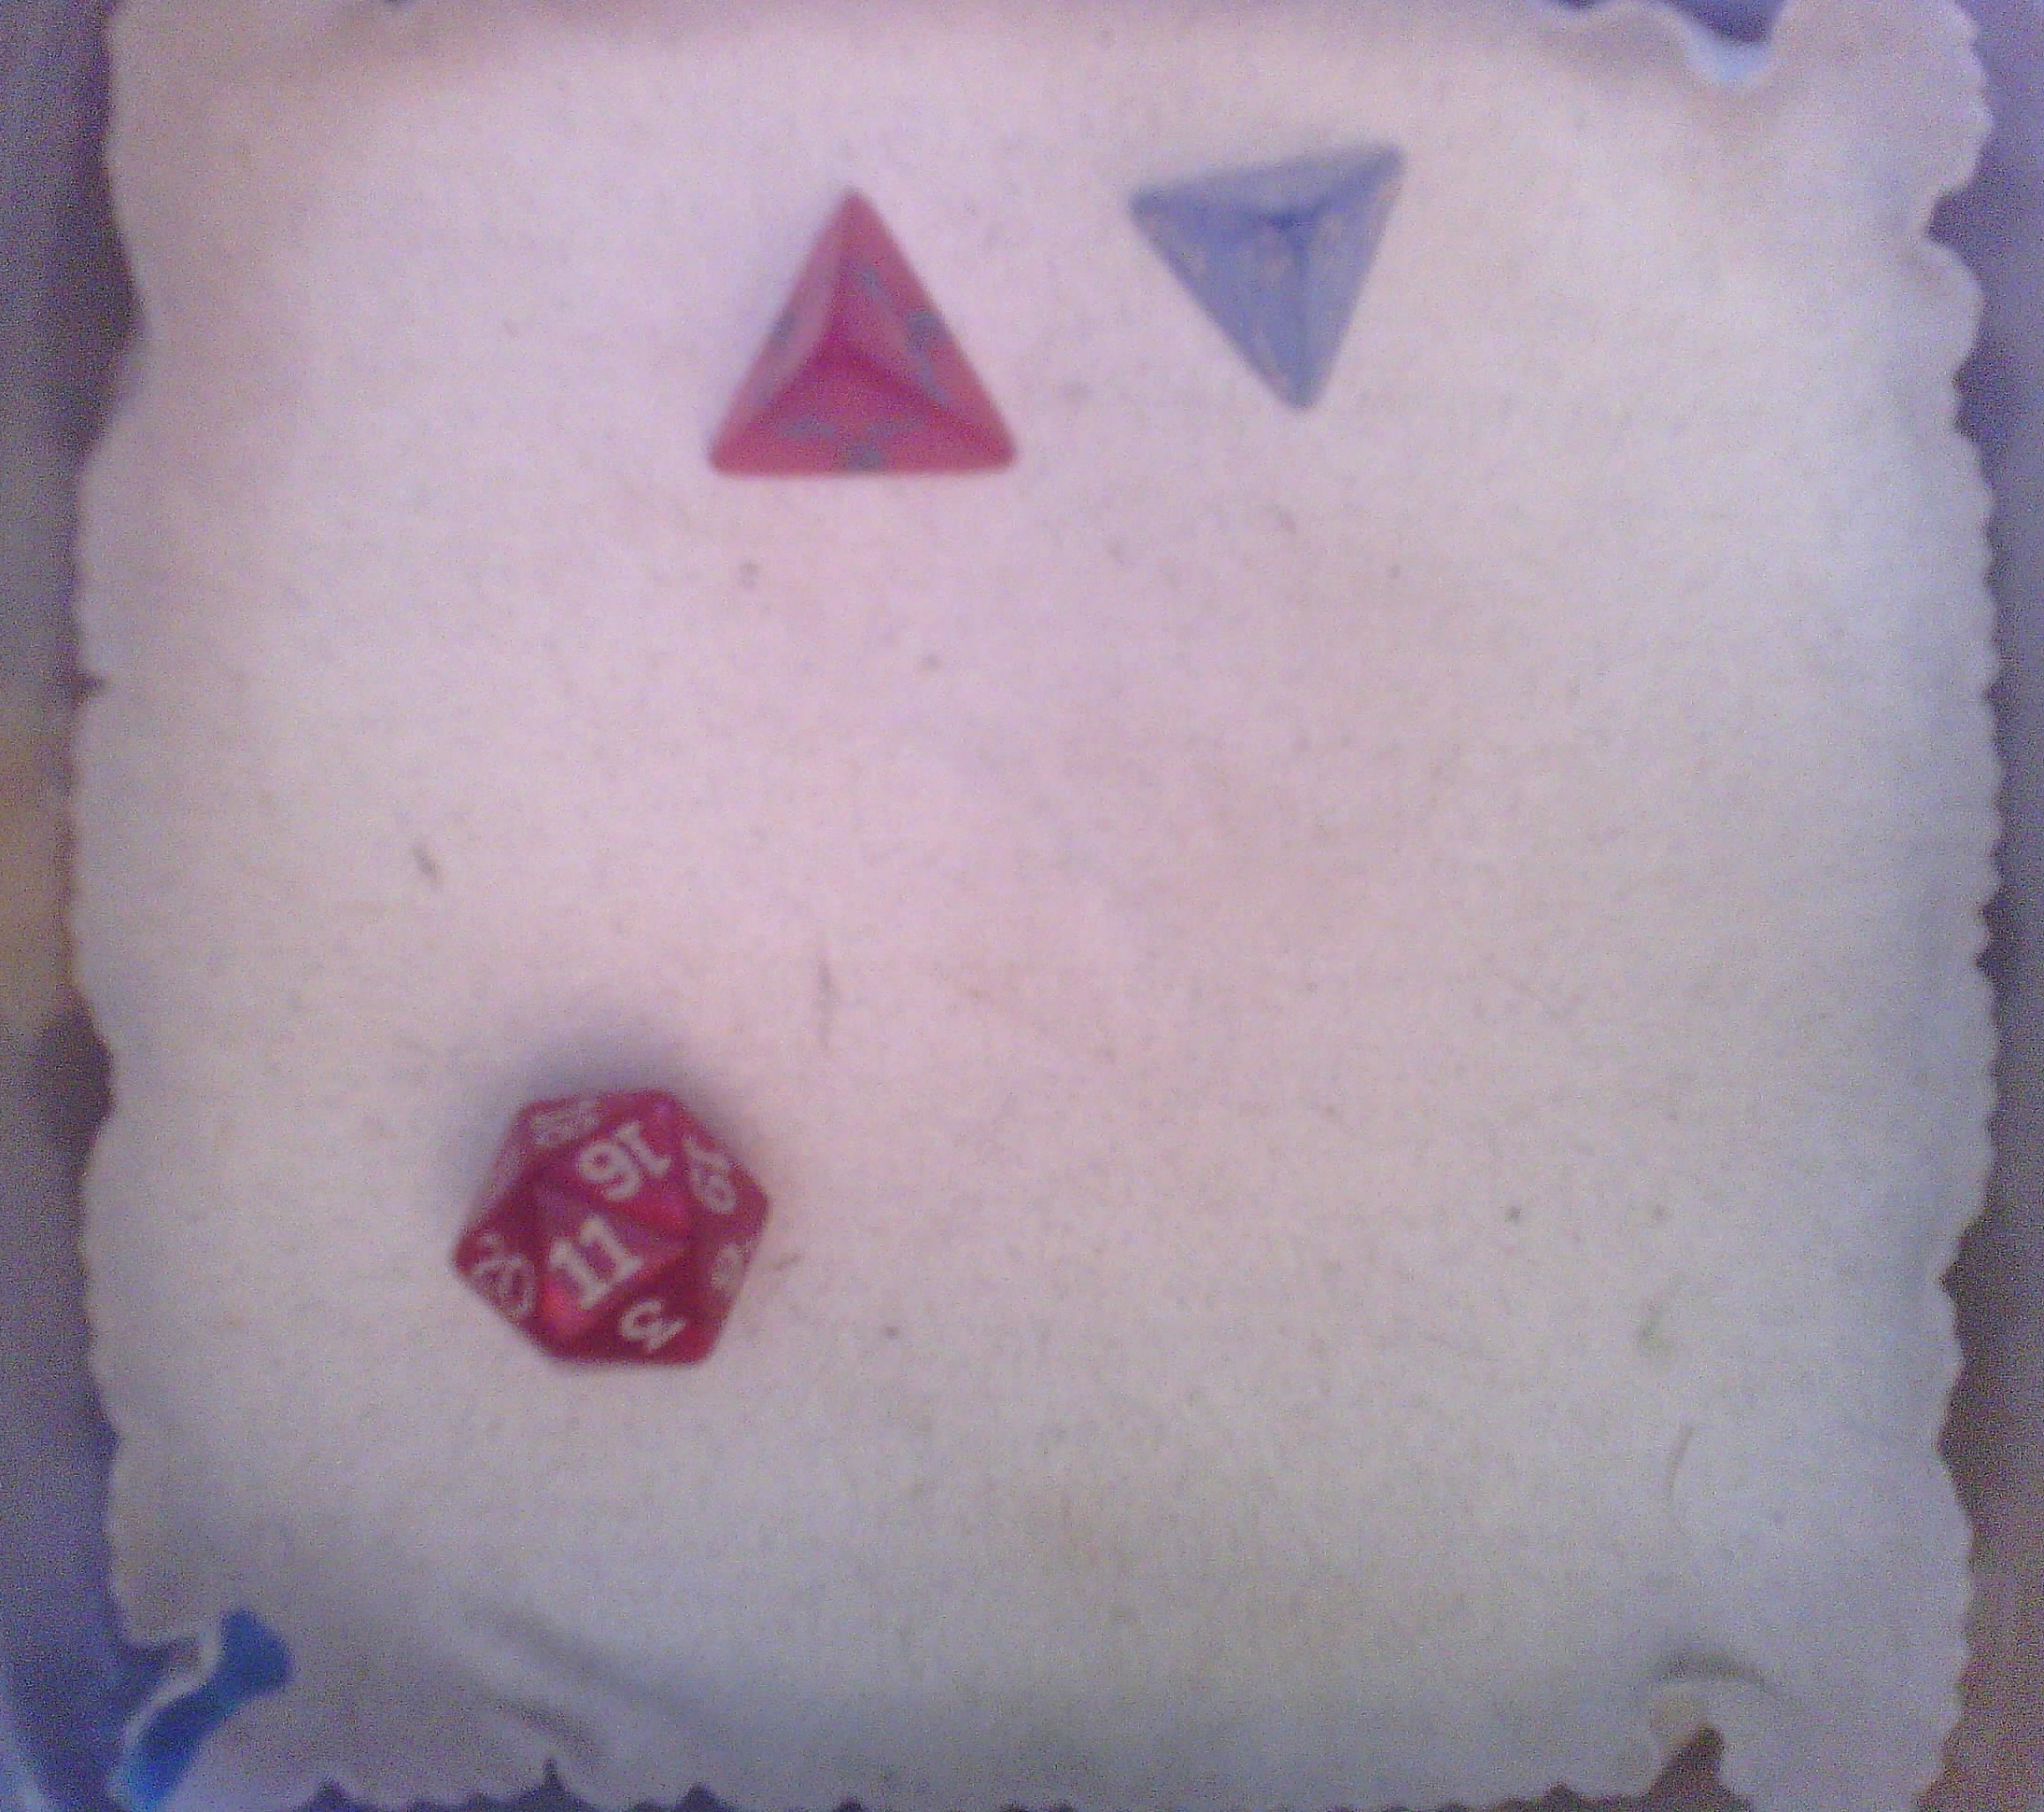
Dice in frame:
type: d4
value: 3
type: d20
value: 11
type: d4
value: 3
Label source: human
Face values trusted: yes